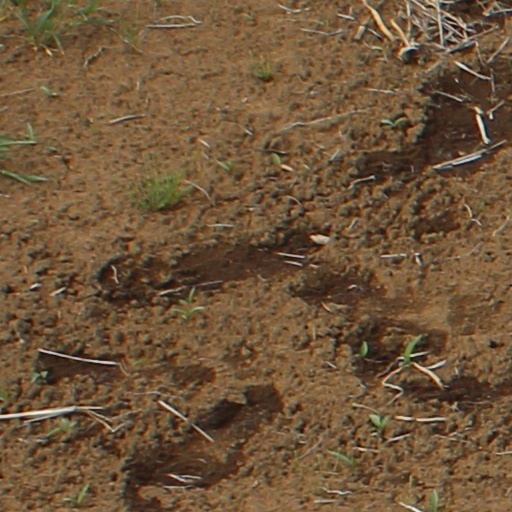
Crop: wheat